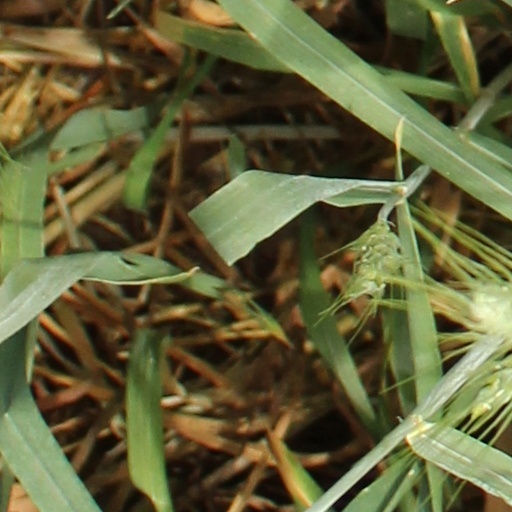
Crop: wheat